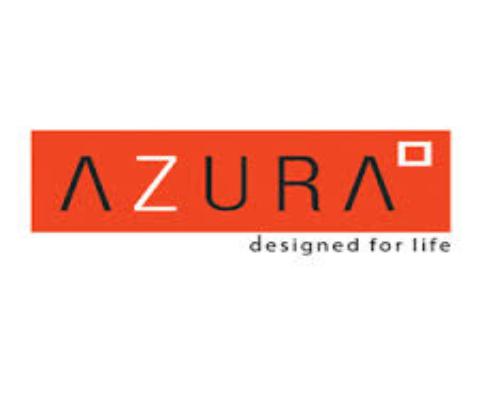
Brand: Azura
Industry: Others